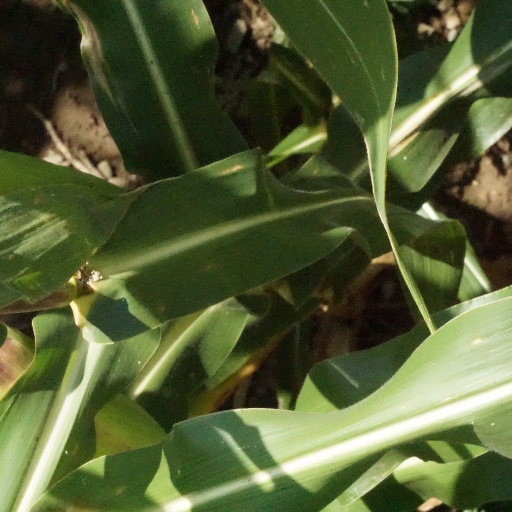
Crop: maize; corn